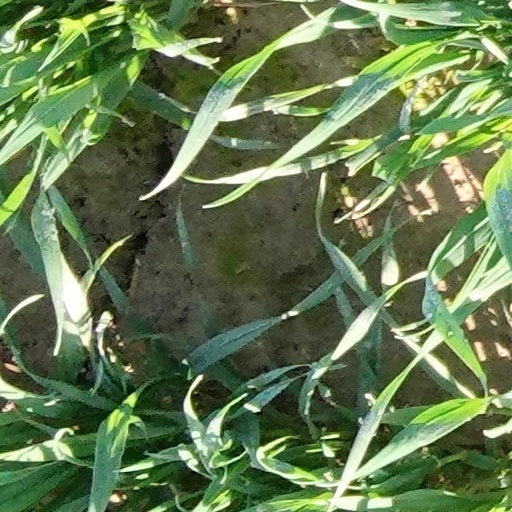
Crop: wheat